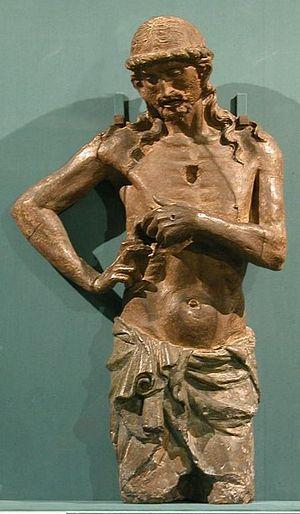
Daniello dit Dello, di Niccolò Delli ou Dello Delli, Dello di Niccolò, né à Florence vers 1403, mort vers 1466, est un peintre et un sculpteur italien du XVᵉ siècle, dont l'œuvre se rattache au courant de la première Renaissance.